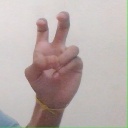
अक्षर: ई